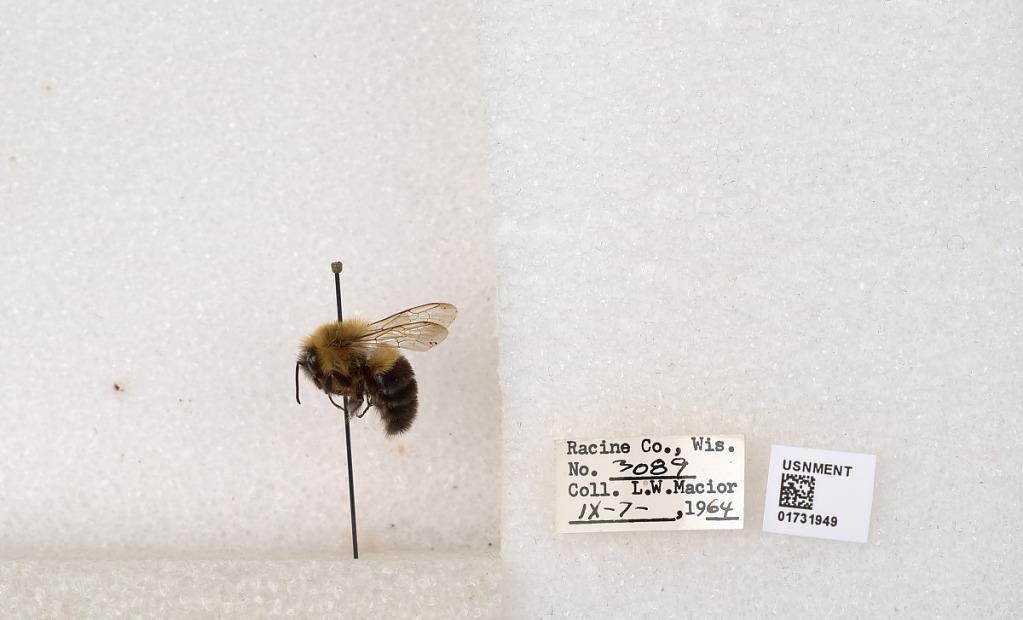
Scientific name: Bombus impatiens Cresson
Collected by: L. Macior
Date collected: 1964-9-7
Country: United States
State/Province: Wisconsin
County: Racine
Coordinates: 42.7261, -87.7828